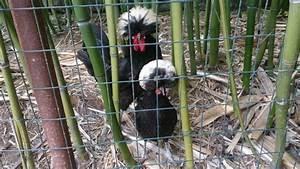
chicken